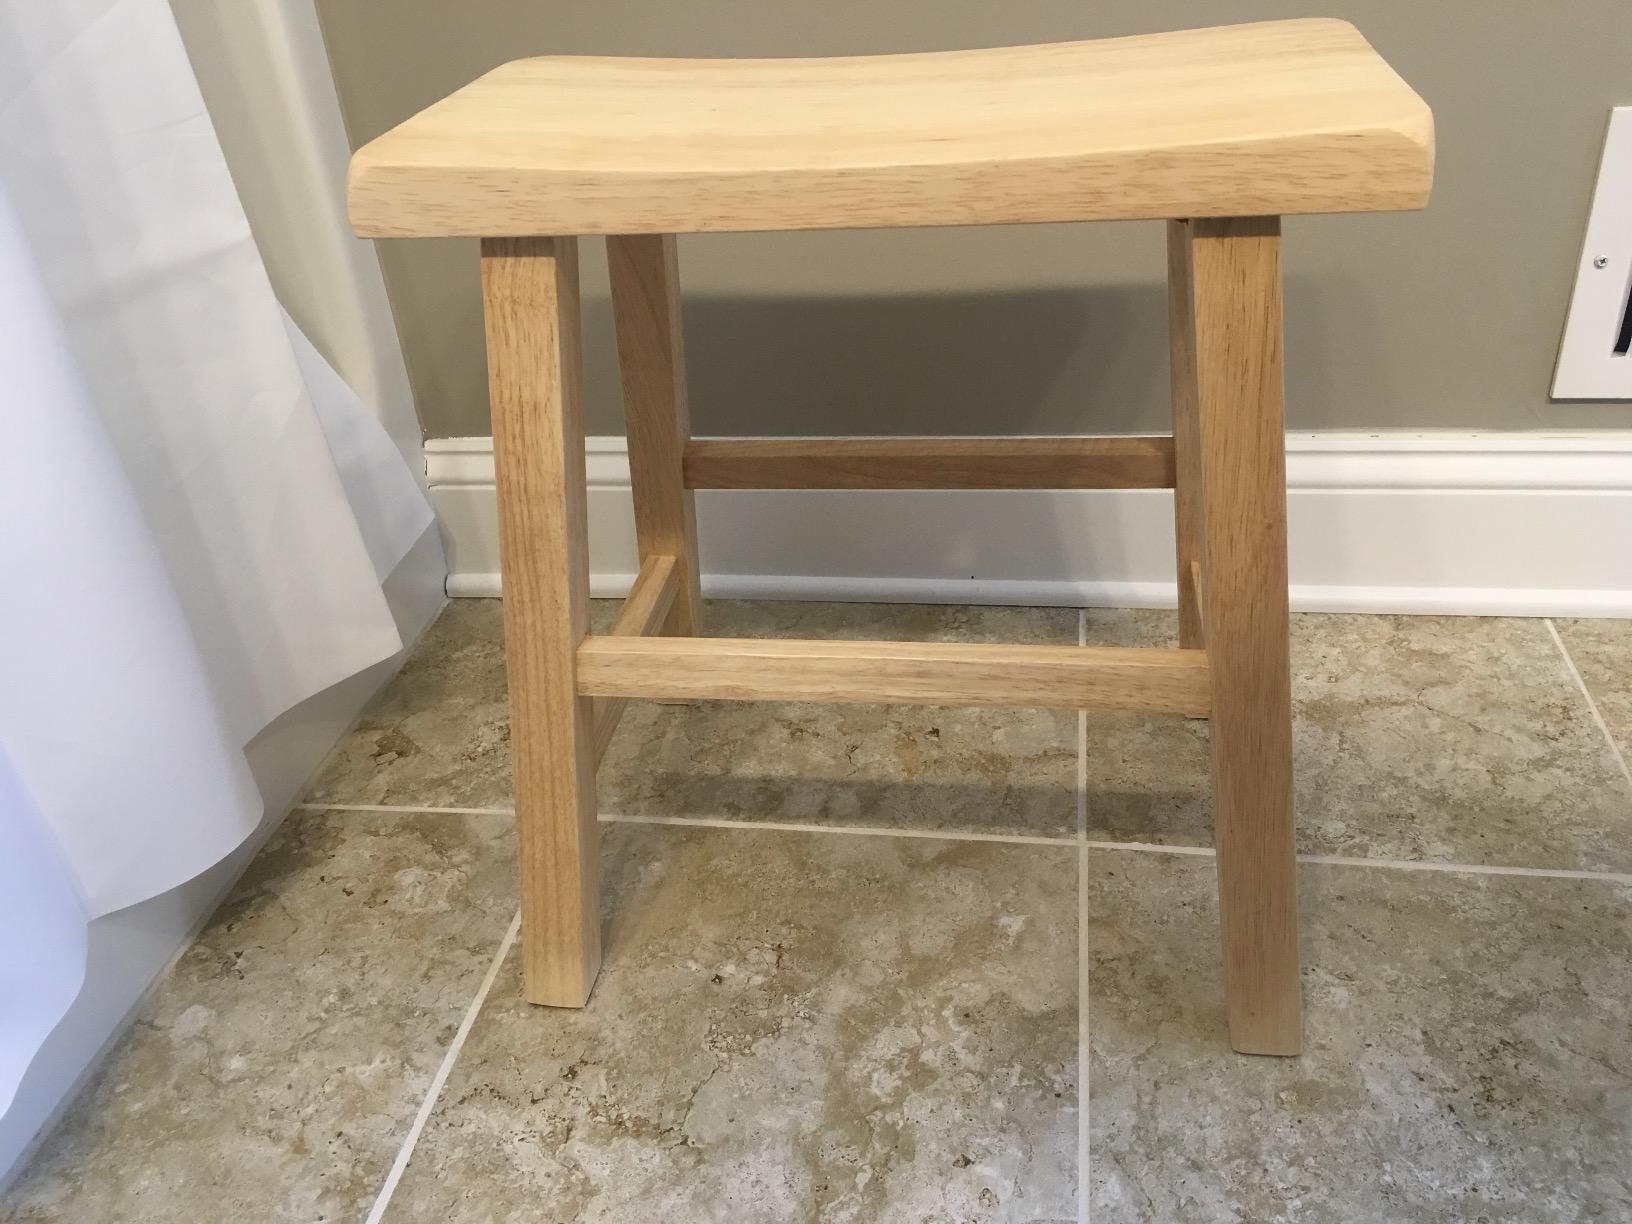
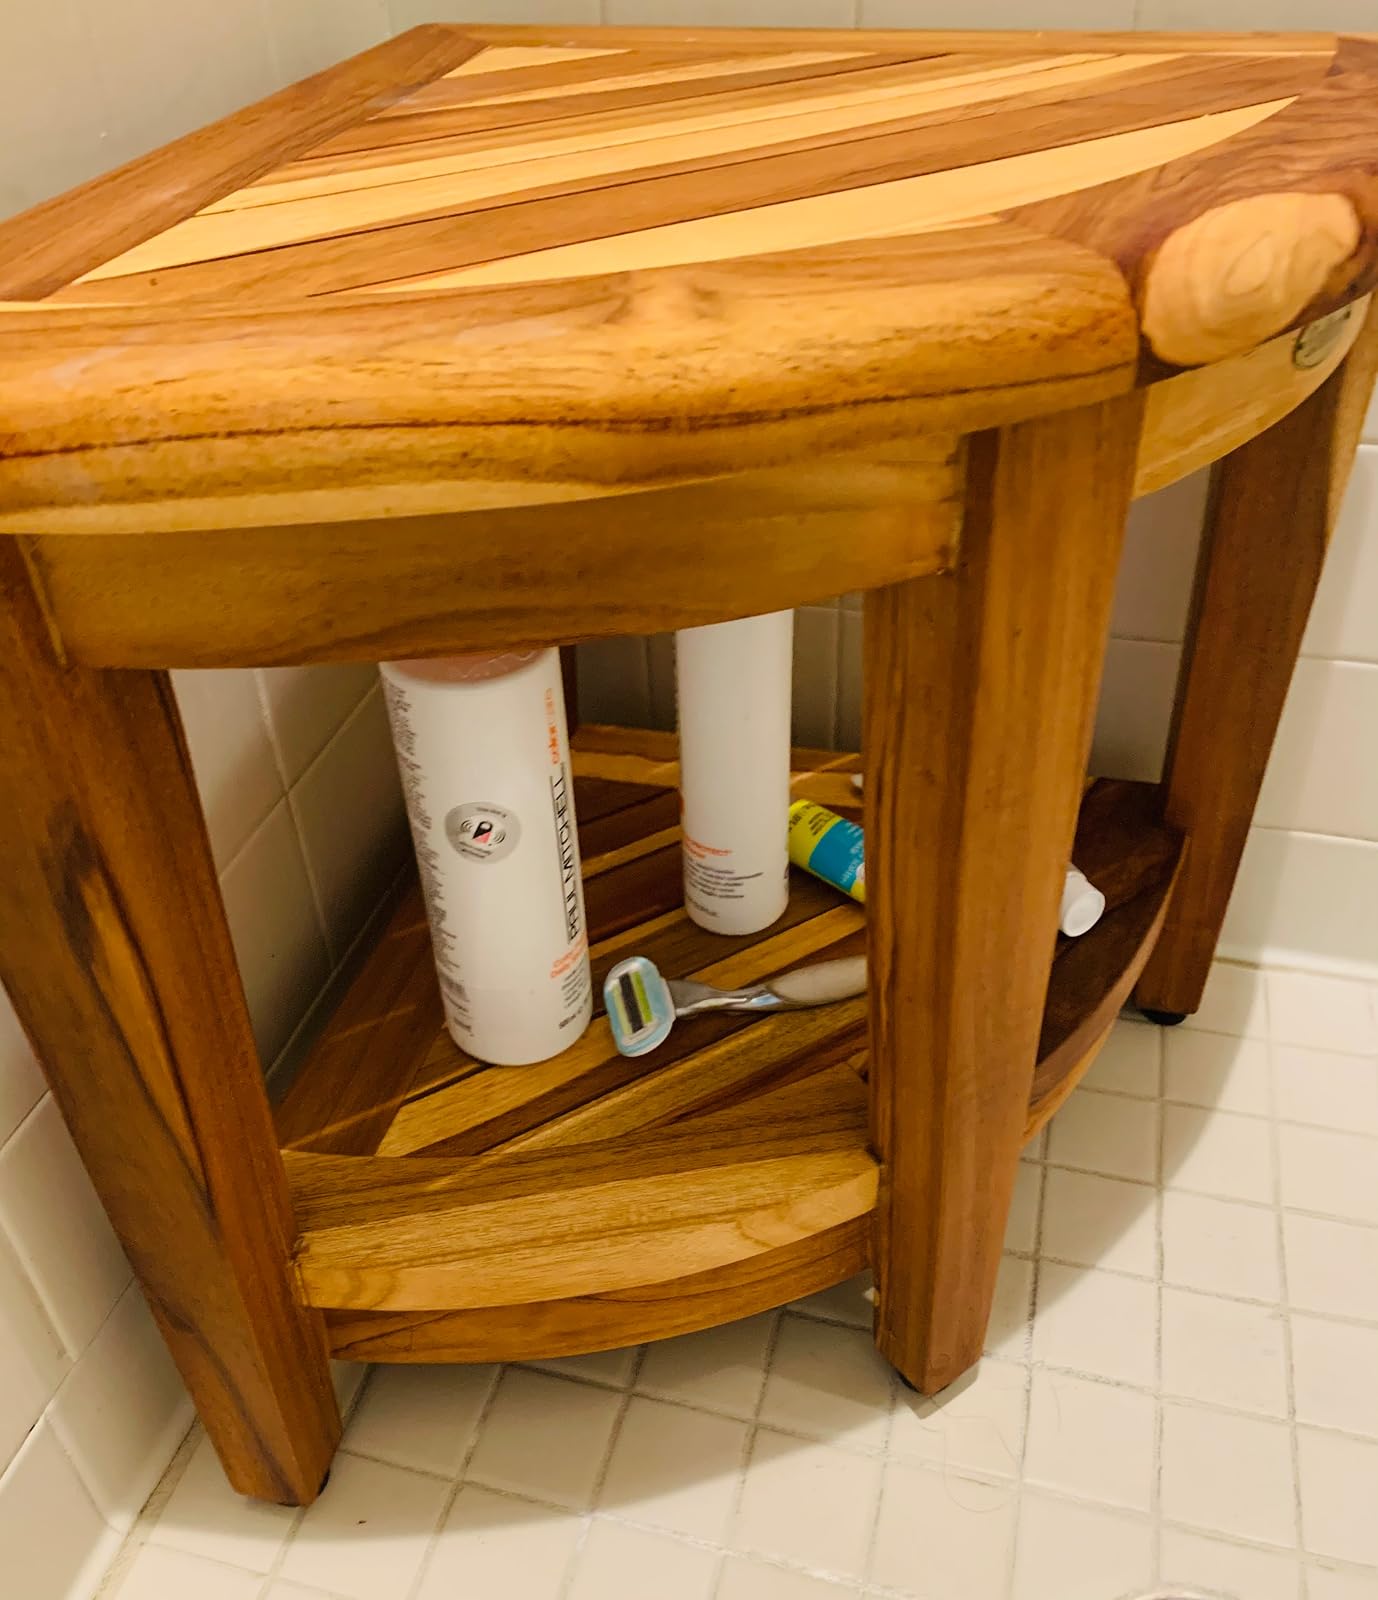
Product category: stool
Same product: no